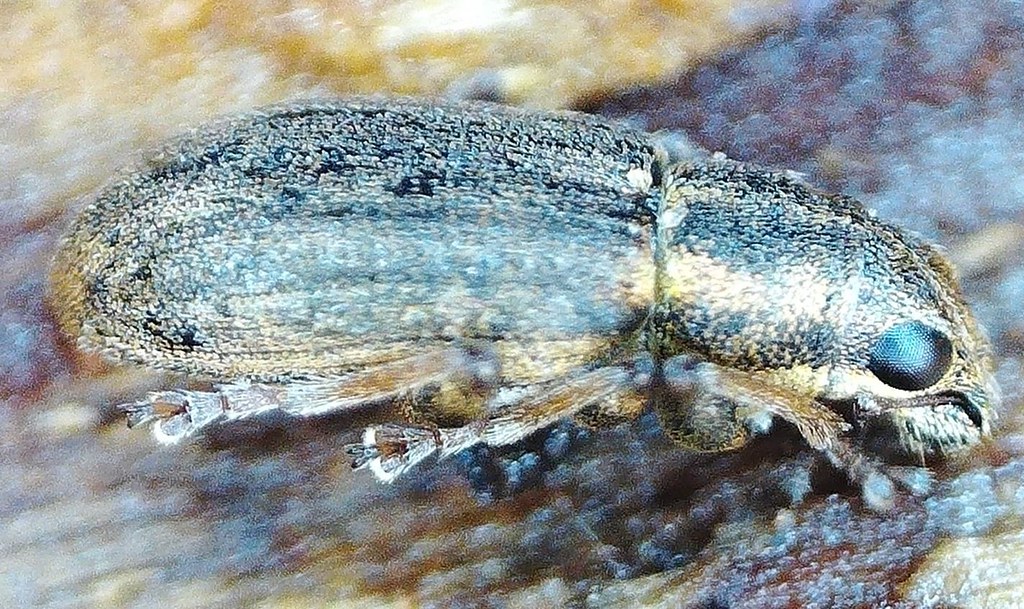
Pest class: pea_leaf_weevil